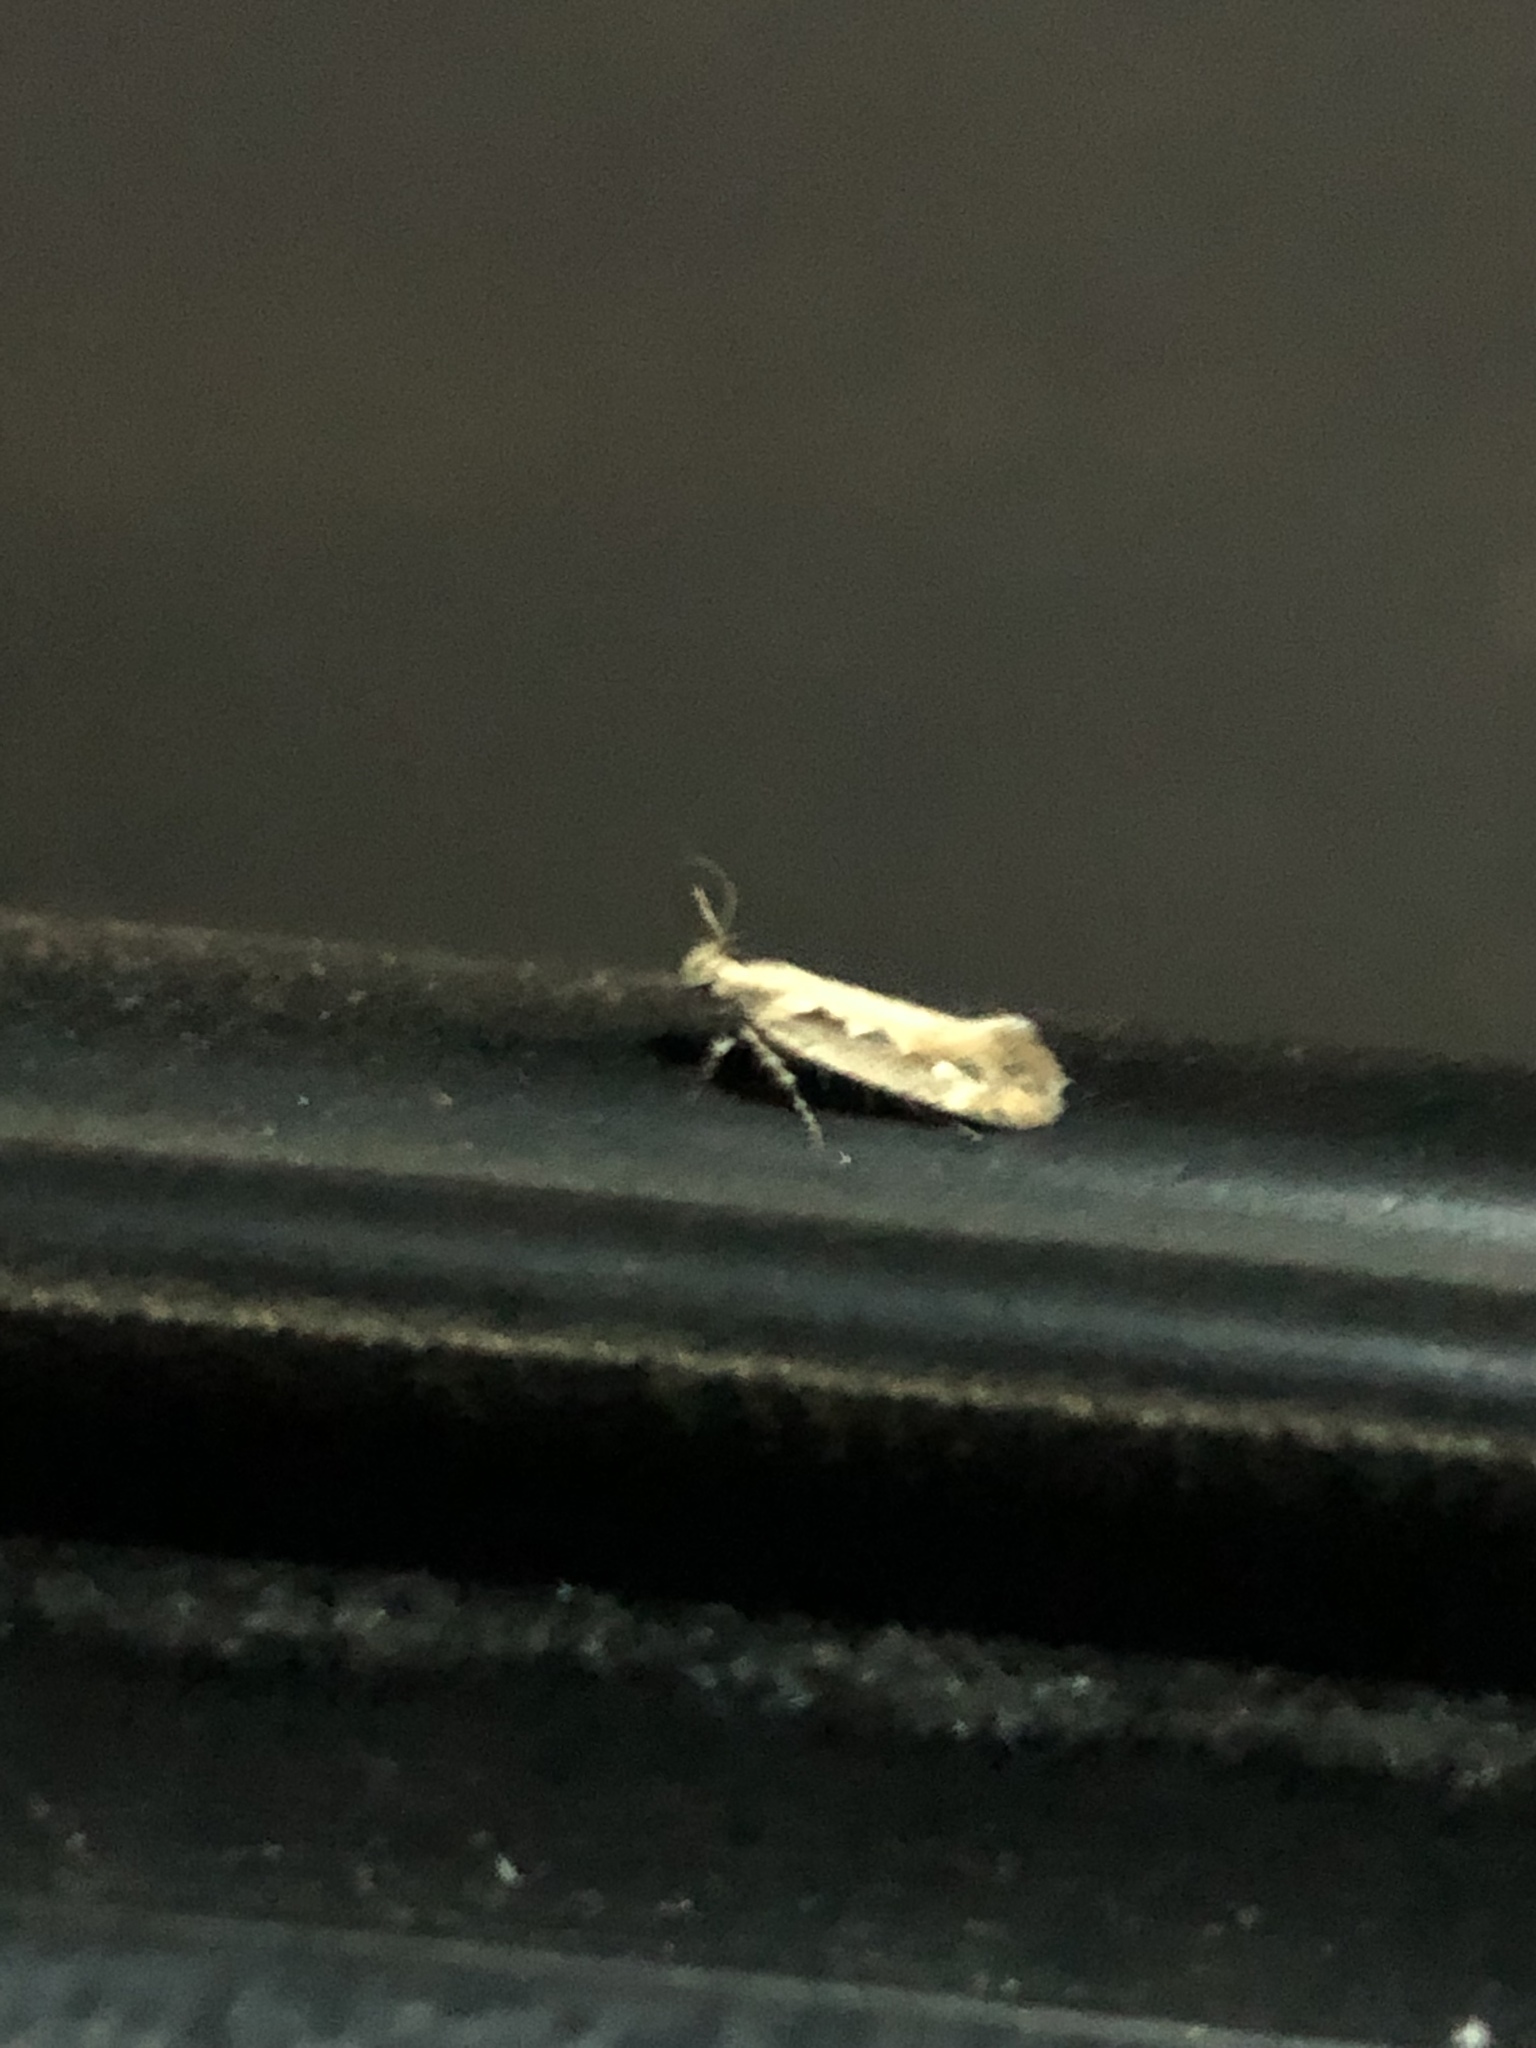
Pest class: diamondback_moth